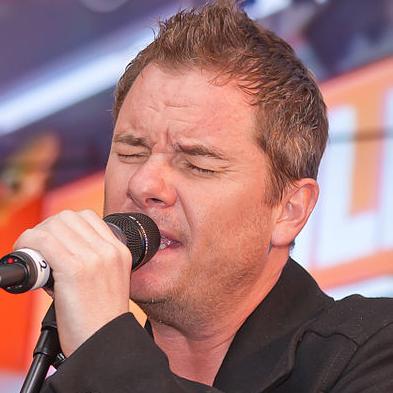
Age: 41